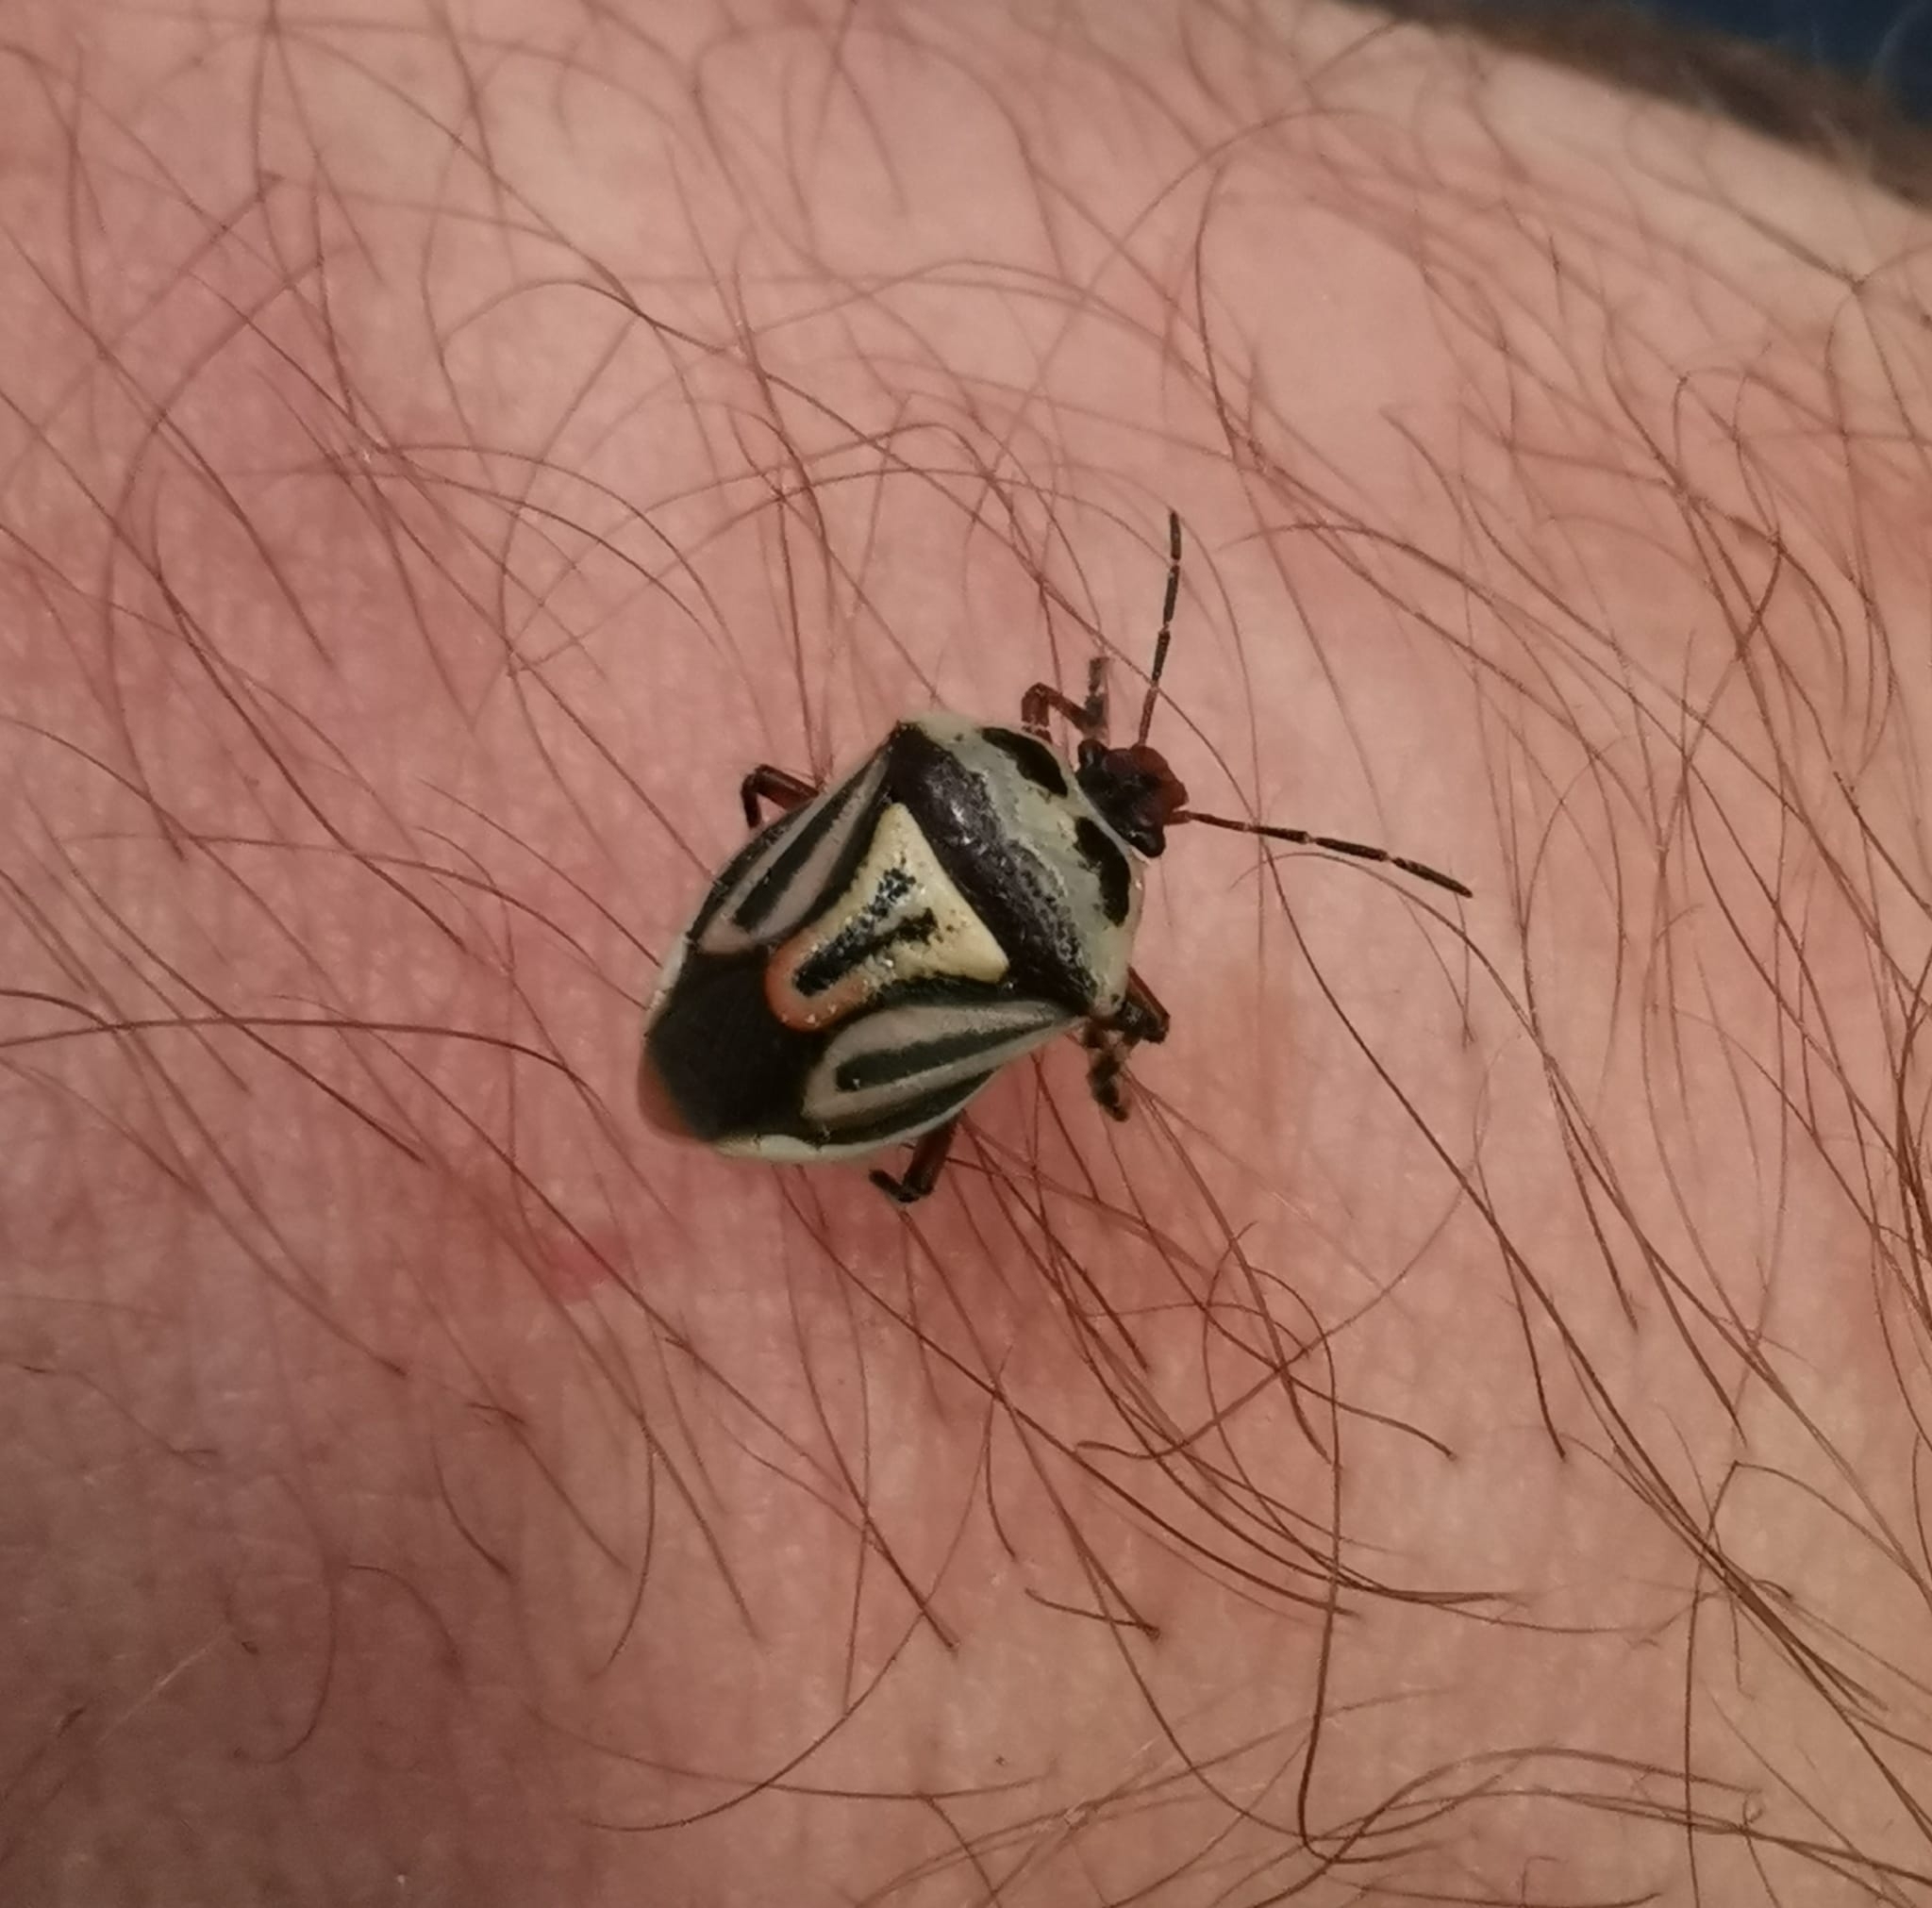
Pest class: stink_bug